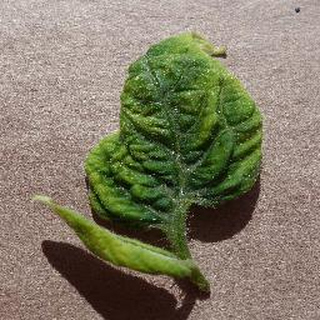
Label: tomato_yellow_leaf_curl_virus